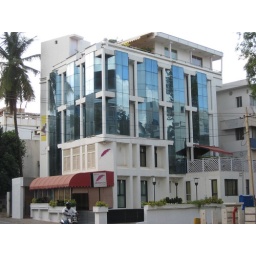
Front of hotel, I stayed in 2nd floor behind white screen